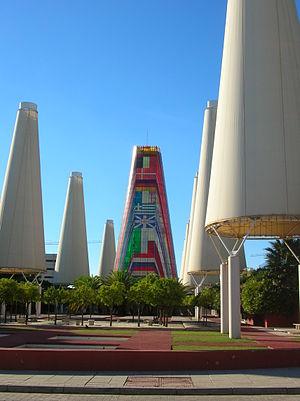
L'Avenue de l'Europe de l'Expo'92 à Séville, photographiée en 2007Architectes: fr:Nicolas Normier et fr:Jean Marie Hennin
L’île de la Cartuja, plus populairement appelée La Cartuja, se trouve à Séville, en Espagne. La Cartuja fait partie du quartier de Triana Oeste, dans le district de Triana.